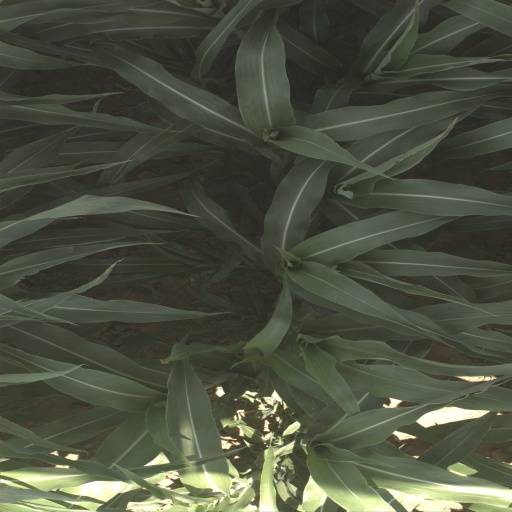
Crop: sorghum